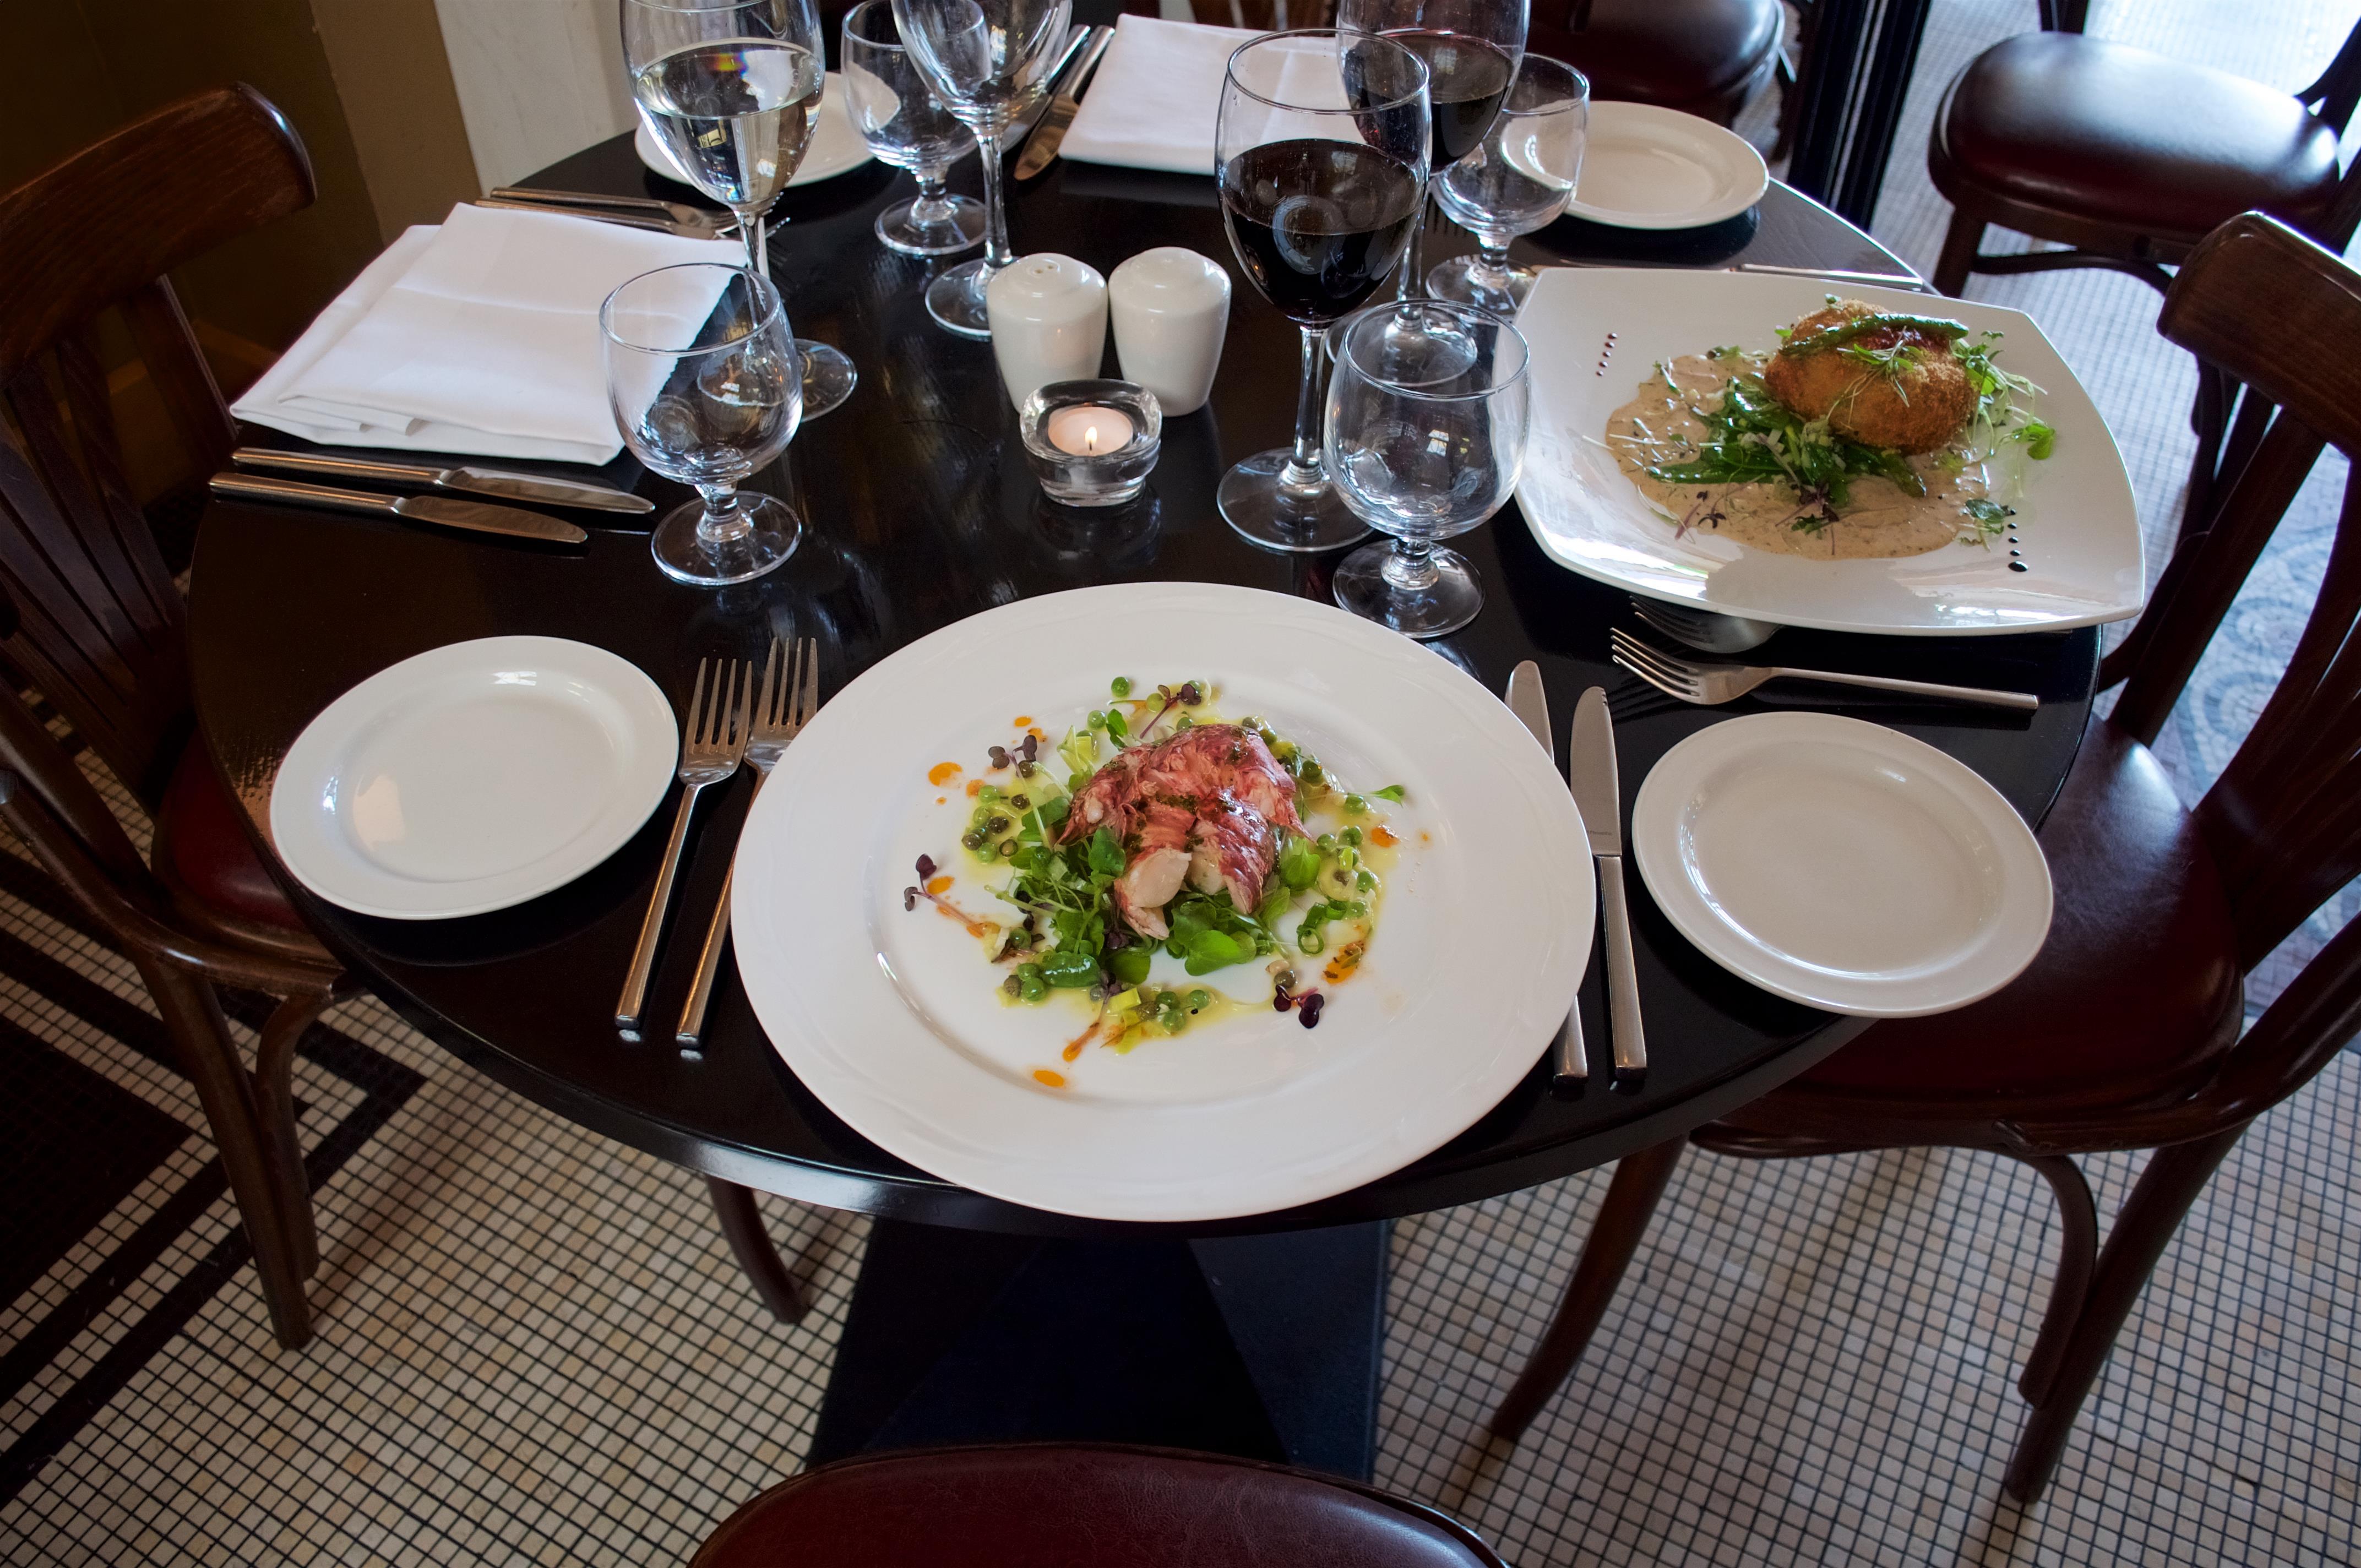
meal, food, dish, table, brunch, cuisine, breakfast, dishware, la carte food, tableware, furniture, lunch, supper, porcelain, restaurant, serveware, dinner, ingredient, culinary art, rehearsal dinner, appetizer, plate, finger food, comfort food